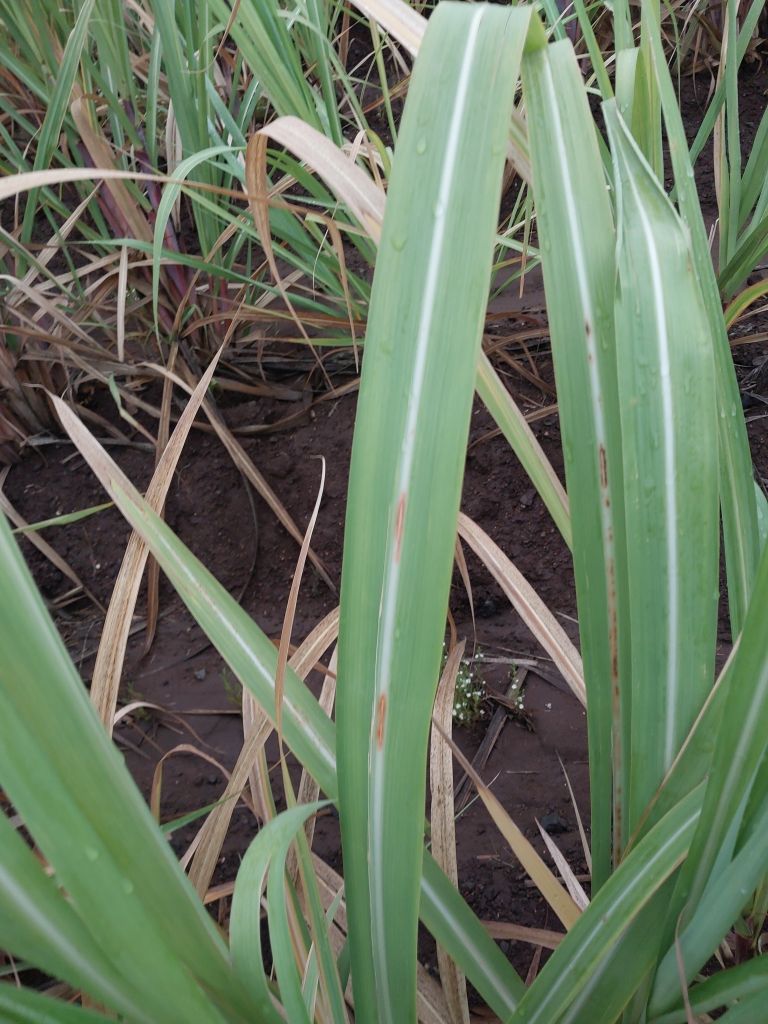
Label: Brown Spot